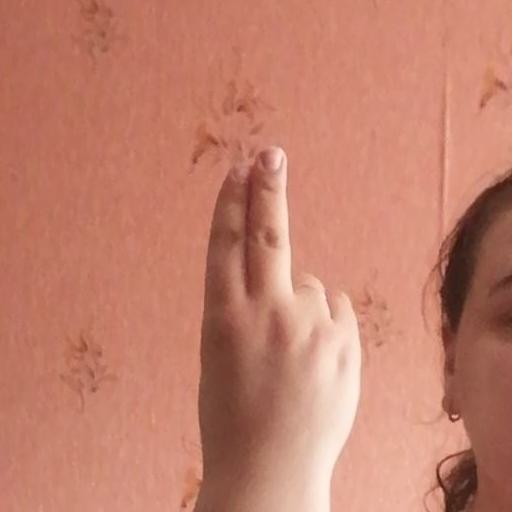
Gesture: two_up_inverted